Grampian 30

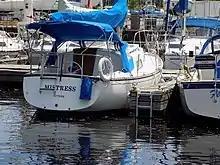
Grampian 30 transom view

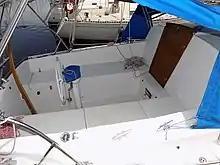
Grampian 30 cockpit

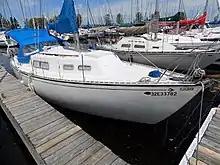
Grampian 30

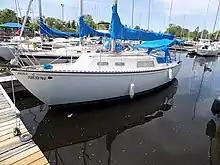
Grampian 30

The Grampian 30 is a small recreational keelboat, built predominantly of fiberglass, with wood trim. It has a masthead sloop rig, a raked stem, a reverse transom and an internally-mounted spade-type rudder controlled by a wheel. It may be fitted with a fixed fin keel or, optionally a centreboard and stub keel. It displaces and carries of ballast.